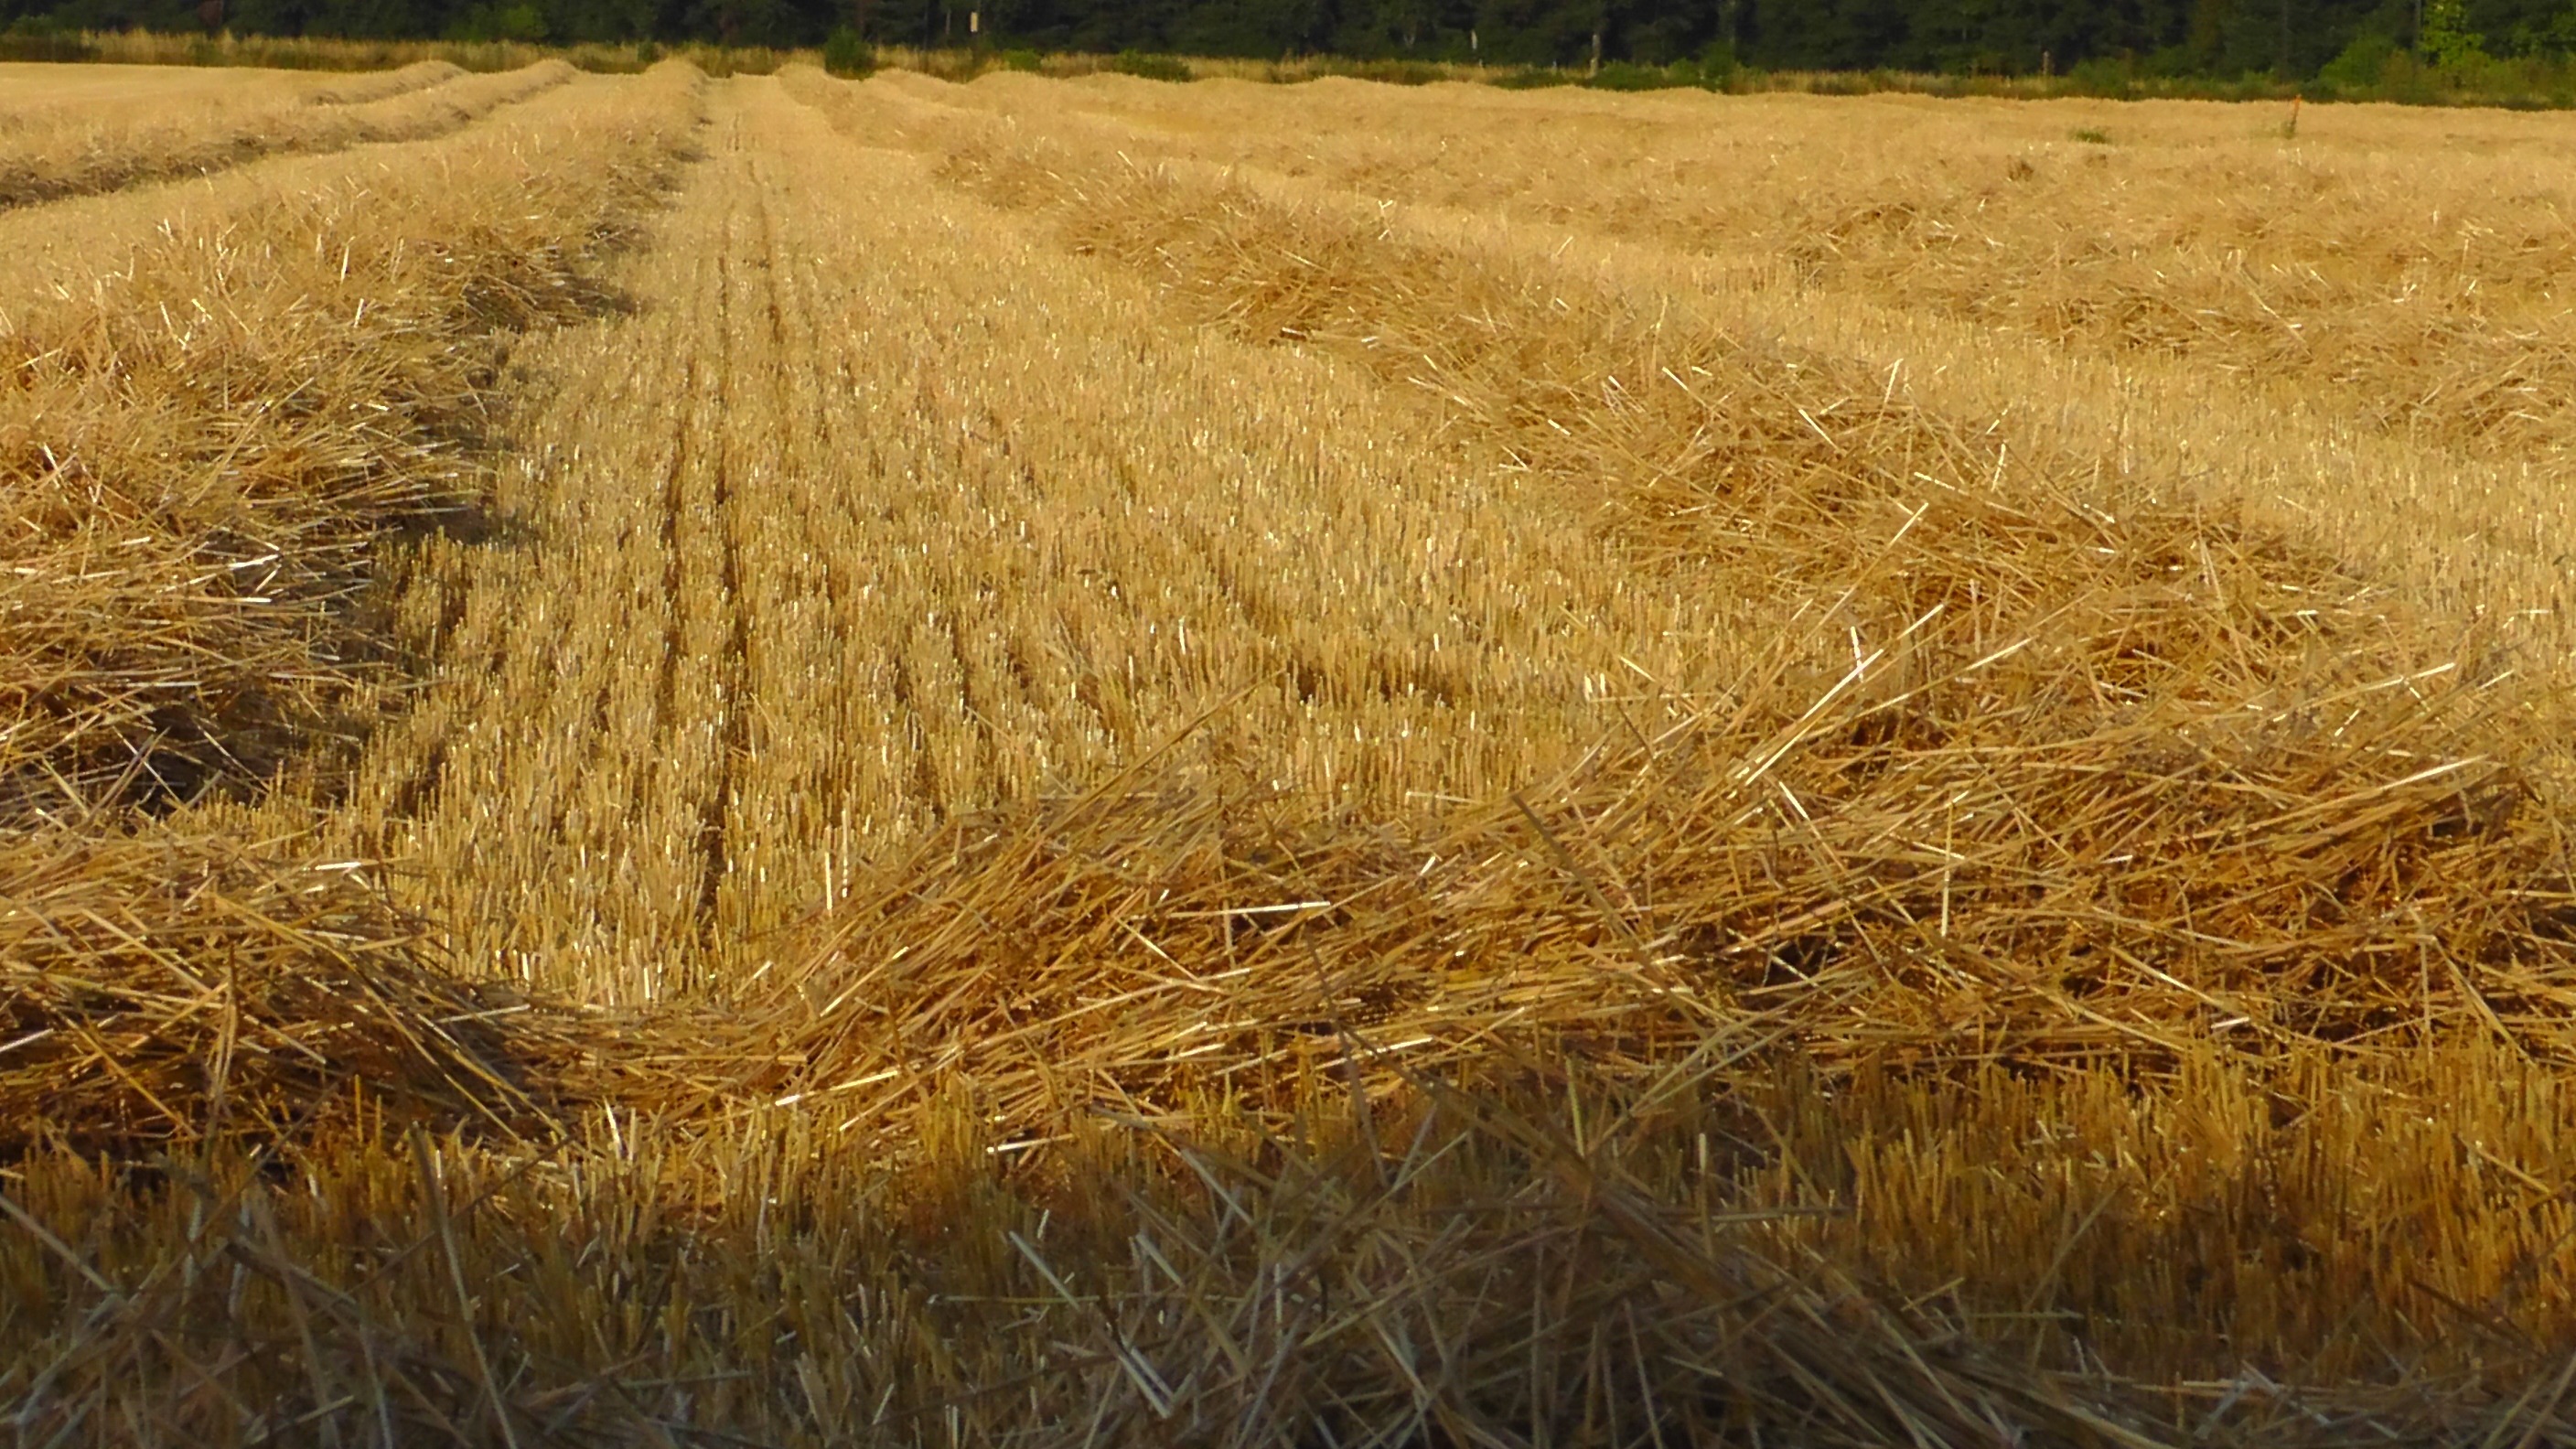
nature, plant, hay, field, wheat, grain, prairie, summer, ripe, food, harvest, crop, pasture, soil, agriculture, straws, grassland, straw, cornfield, cereals, mowed, arable, flowering plant, grain harvest, corn stalks, grass family